Anabolic steroid

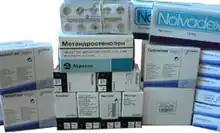
Various AAS and related compounds

Since the discovery and synthesis of testosterone in the 1930s, AAS have been used by physicians for many purposes, with varying degrees of success. These can broadly be grouped into anabolic, androgenic, and other uses.